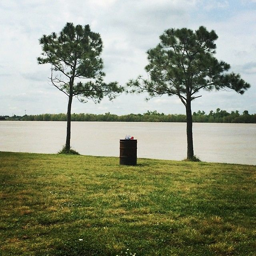
friendly trees at the fly .